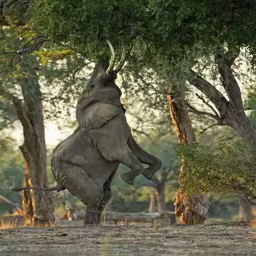
elephant standing on hind legs in order to eat from a tree